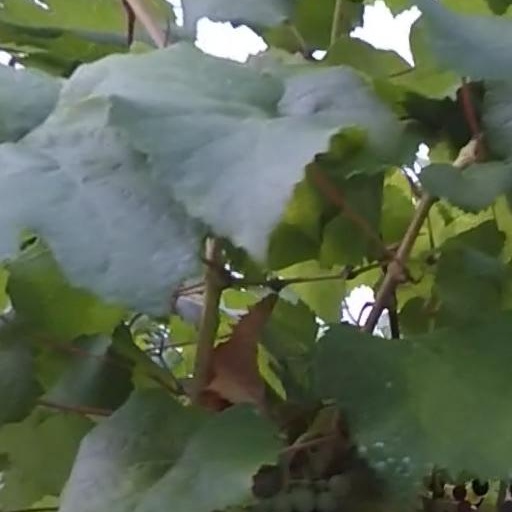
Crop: grape